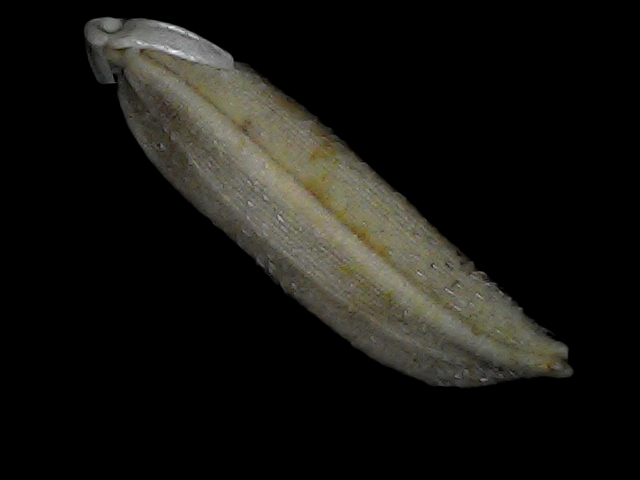
Rice variety: Bd87